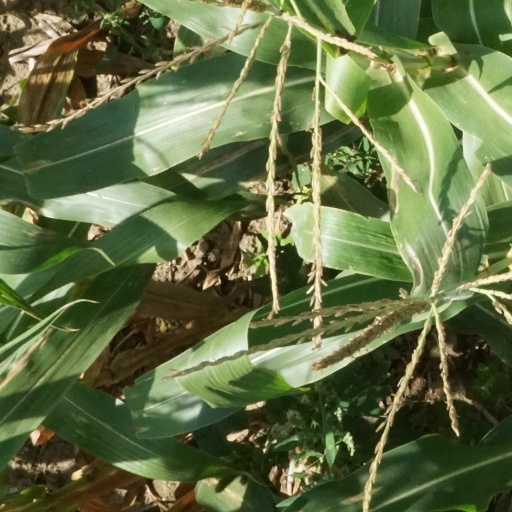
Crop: maize; corn